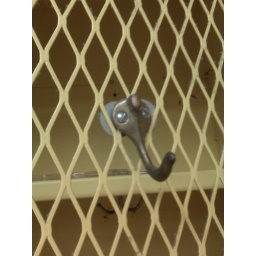
The clothing hooks in the faculty women's locker room look like elephant heads.